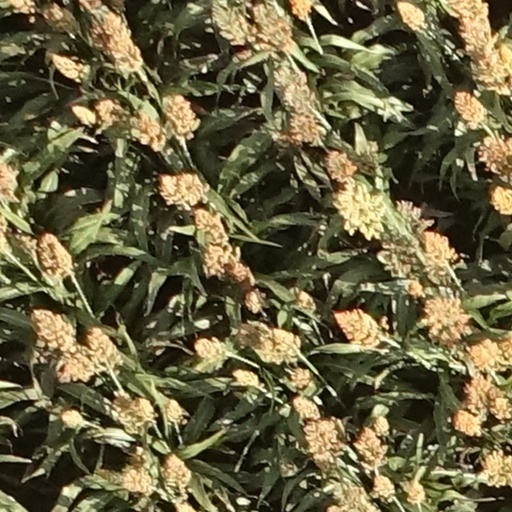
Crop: sorghum